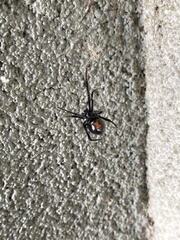
Species: Lactrodectus_hesperus